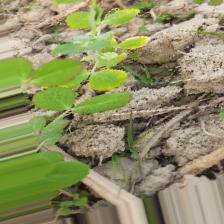
Label: Ascochyta blight